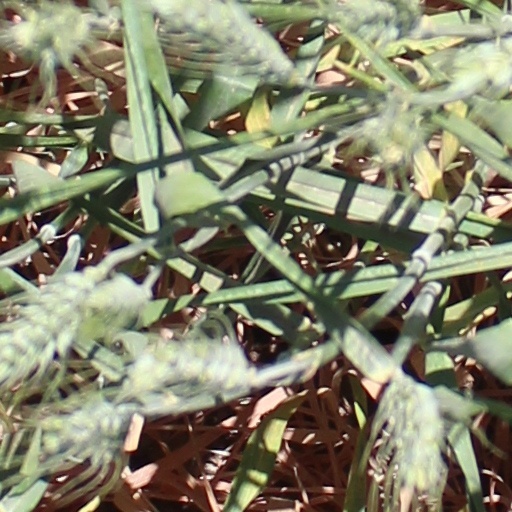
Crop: wheat